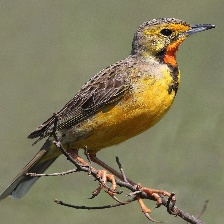
Species: CAPE LONGCLAW
Scientific name: MACRONYX CAPENSIS